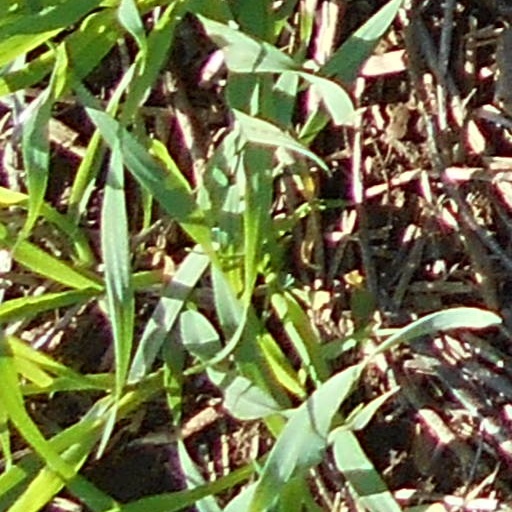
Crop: wheat